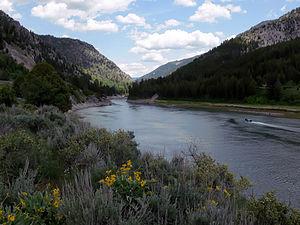
Le Snake ou plus communément la Snake River est une rivière américaine, qui coule dans le nord-ouest du pays. Son nom signifie « serpent » en anglais ; il a probablement dérivé d'un signe en forme d'un « S » que les Amérindiens Shoshone ont fait avec leurs mains pour imiter la natation des saumons. La rivière Snake mesure 1 670 km de longueur et est le plus long affluent du fleuve Columbia. Il prend sa source dans le Wyoming dans le parc national de Yellowstone avant de poursuivre vers le parc national du Grand Teton. Elle traverse l'État de l'Idaho et forme sa frontière ouest avec l'Oregon. Elle entre ensuite dans l'État de Washington pour rejoindre le fleuve Columbia à Pasco. Son débit moyen est de 1 610 m³/s.